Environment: real
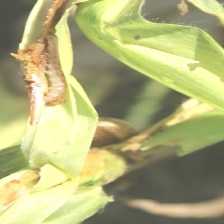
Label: fall_armyworm